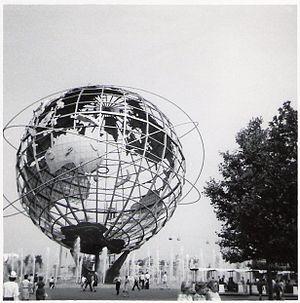
New York, officiellement nommée City of New York, connue également sous les noms et abréviations de New York City ou NYC, et dont le surnom le plus connu est The Big Apple, est la plus grande ville des États-Unis en nombre d'habitants et l'une des plus importantes du continent américain. Elle se situe dans le Nord-Est du pays, sur la côte atlantique, à l'extrémité sud-est de l'État de New York. La ville de New York se compose de cinq arrondissements appelés boroughs : Manhattan, Brooklyn, Queens, le Bronx et Staten Island. Ses habitants s'appellent les New-Yorkais.